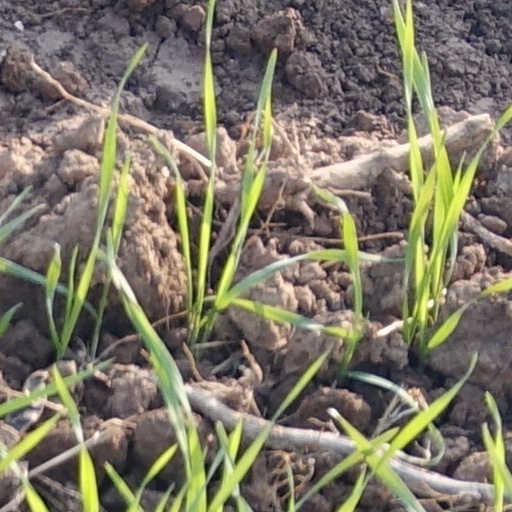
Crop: wheat